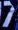
Number: 7